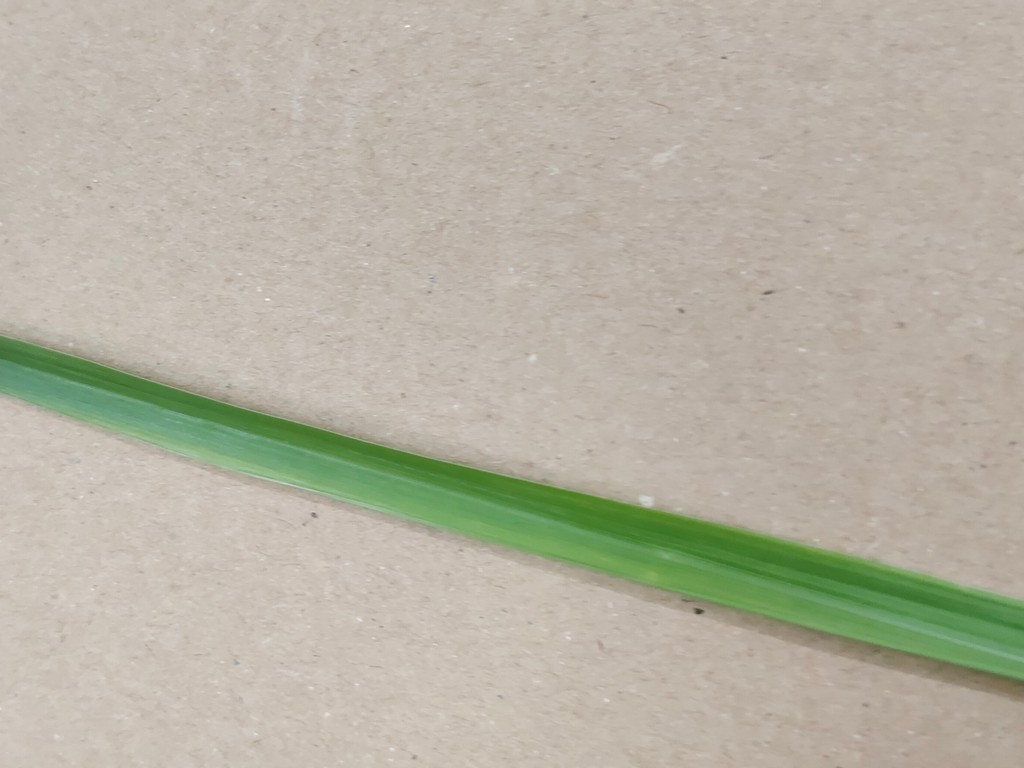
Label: Healthy